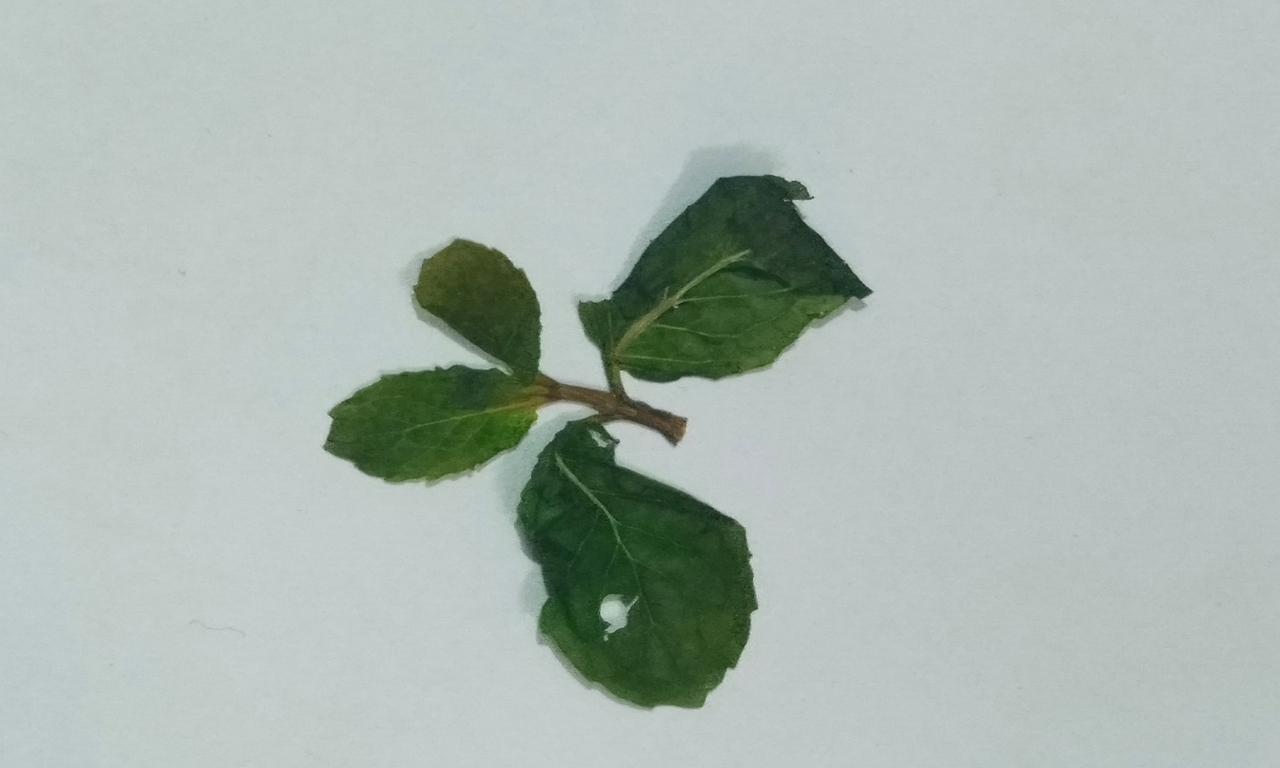
Label: Dried